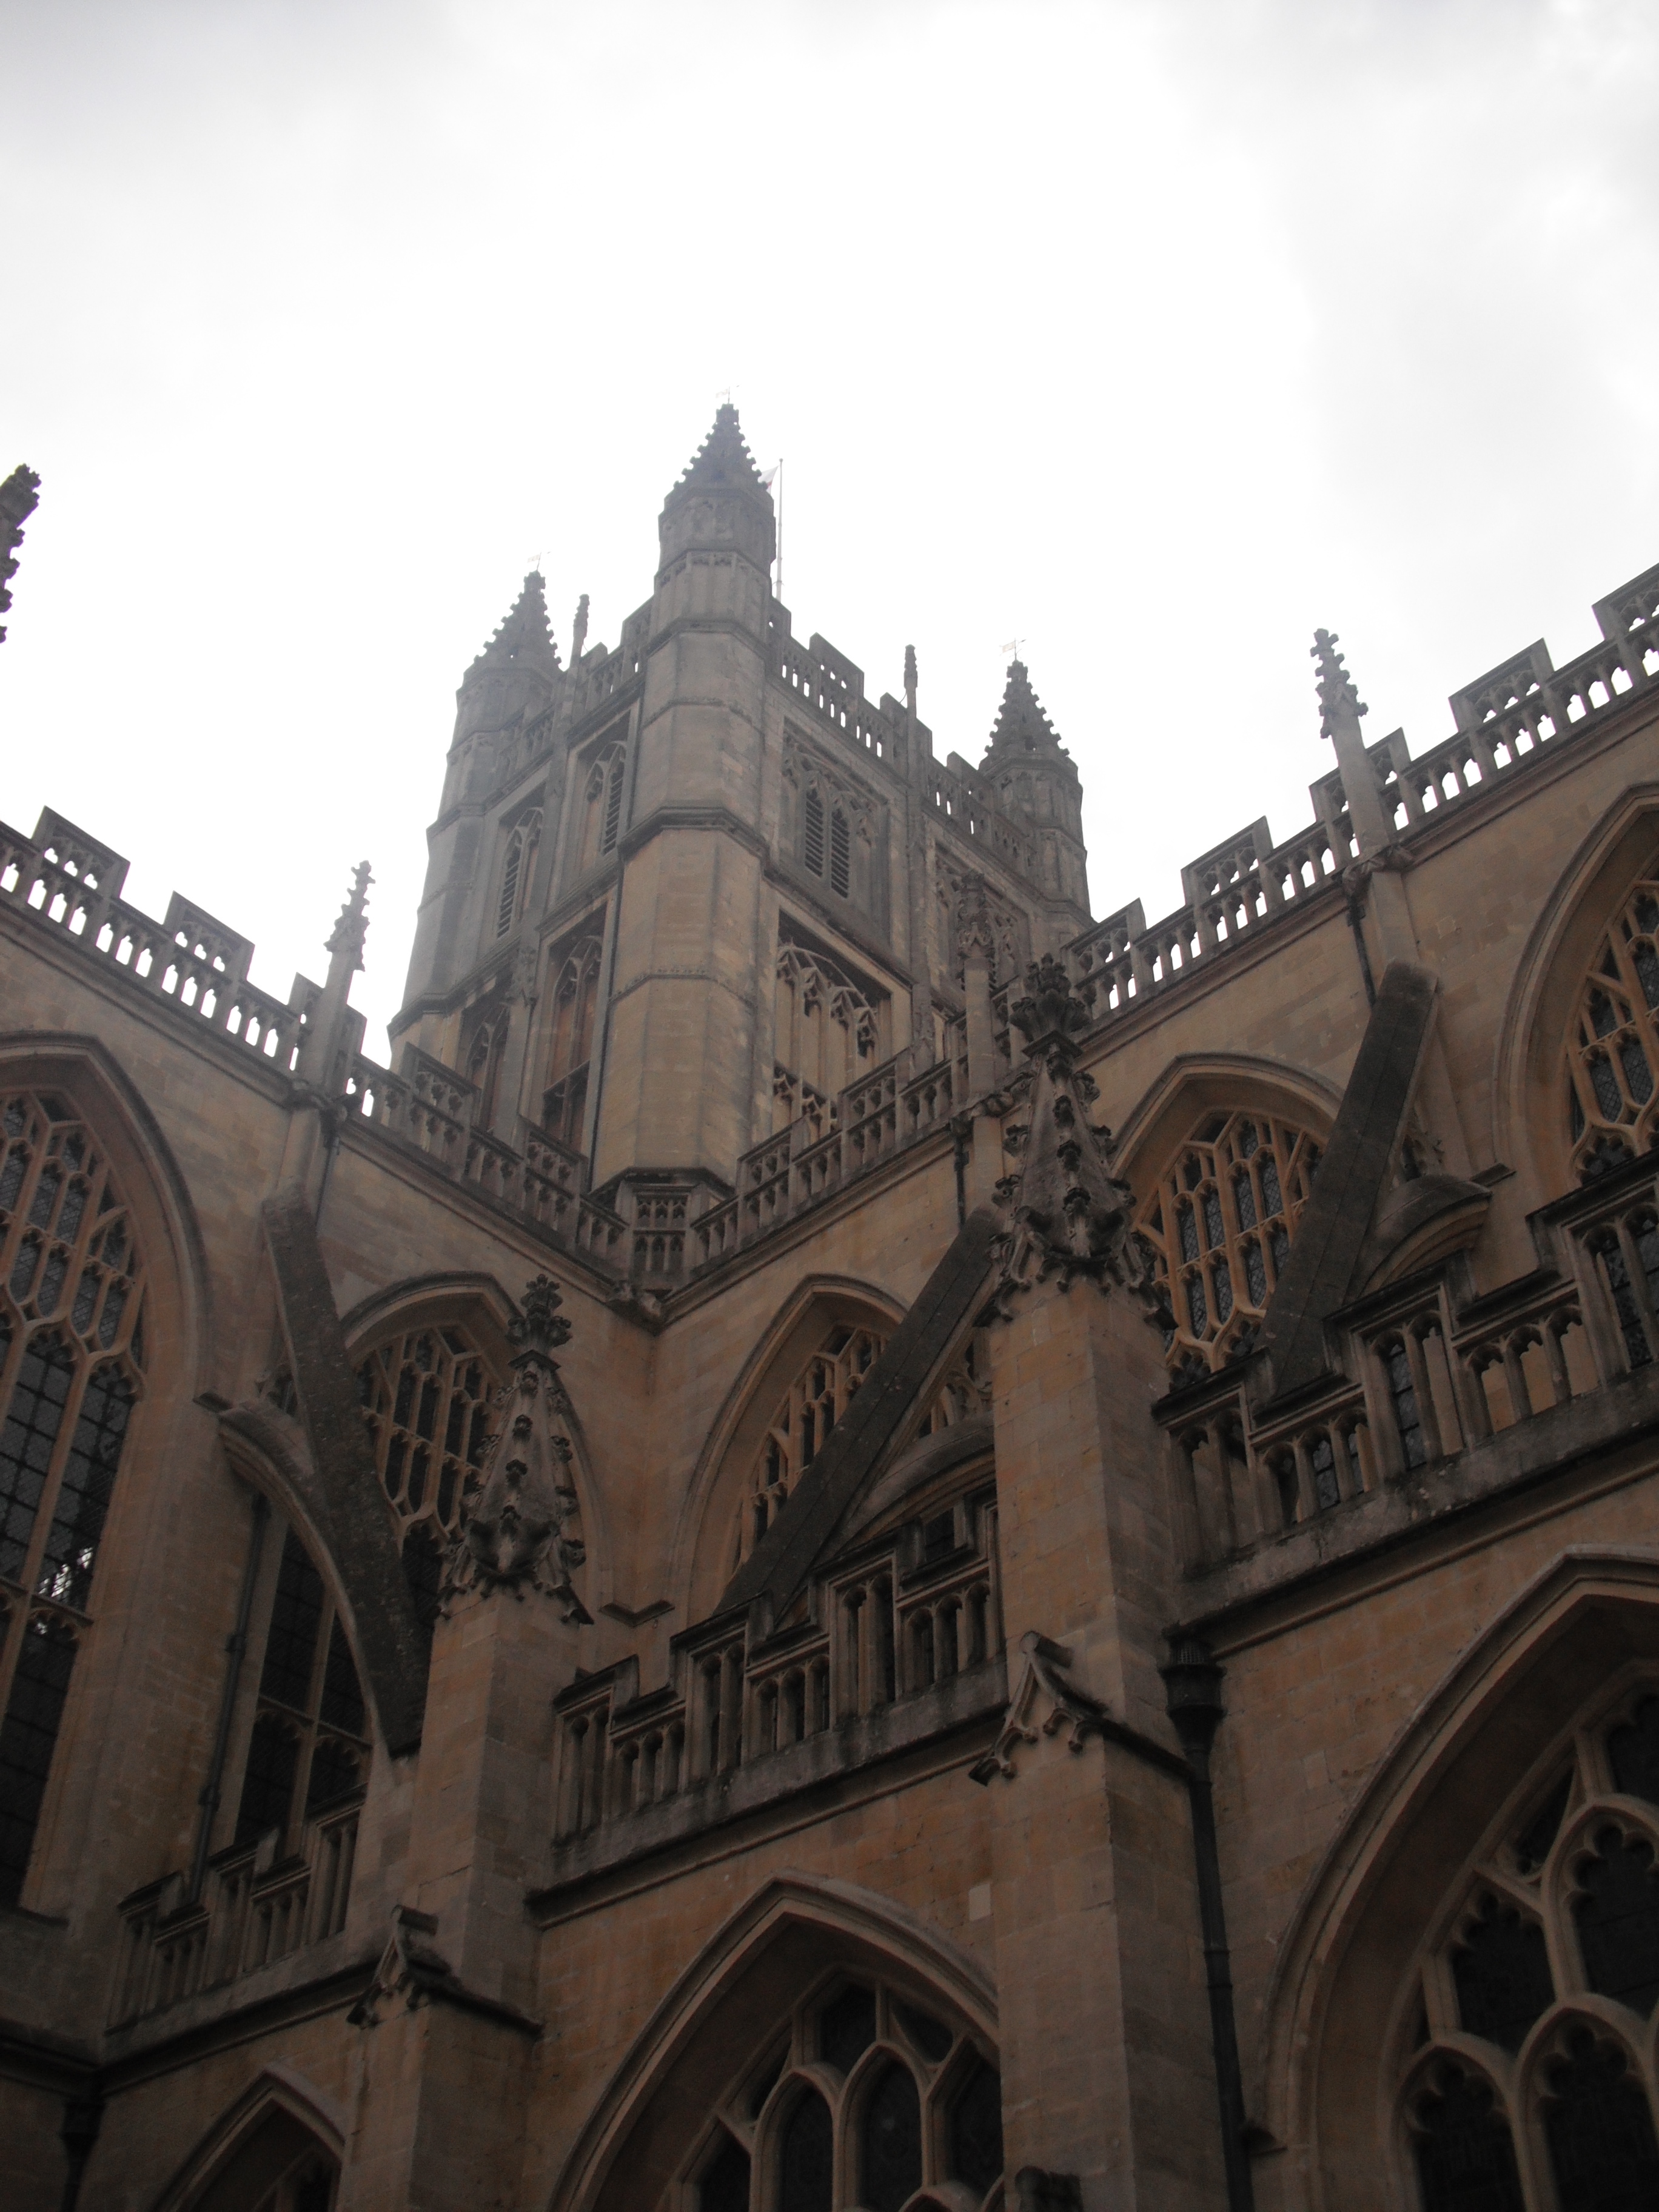
architecture, building, landmark, facade, church, cathedral, place of worship, synagogue, basilica, gothic architecture